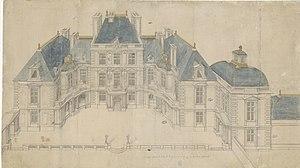
François Mansart, Vue perspective du château de Berny depuis la cour, dessin contractuel paraphé le 27 novembre 1623
Le château de Berny est un château détruit, qui se trouvait dans ce qui est aujourd’hui le Val-de-Marne, à Fresnes, à la limite avec Antony dans les Hauts-de-Seine, sur la route de Paris à Orléans où est situé le carrefour de la Croix de Berny qui lui doit son nom. Quelques vestiges subsistaient encore en 1956 au nᵒ 4 de la promenade du Barrage.